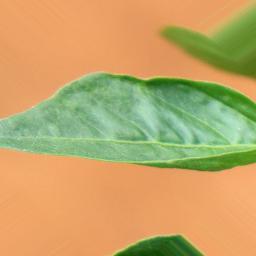
Label: mites_and_trips